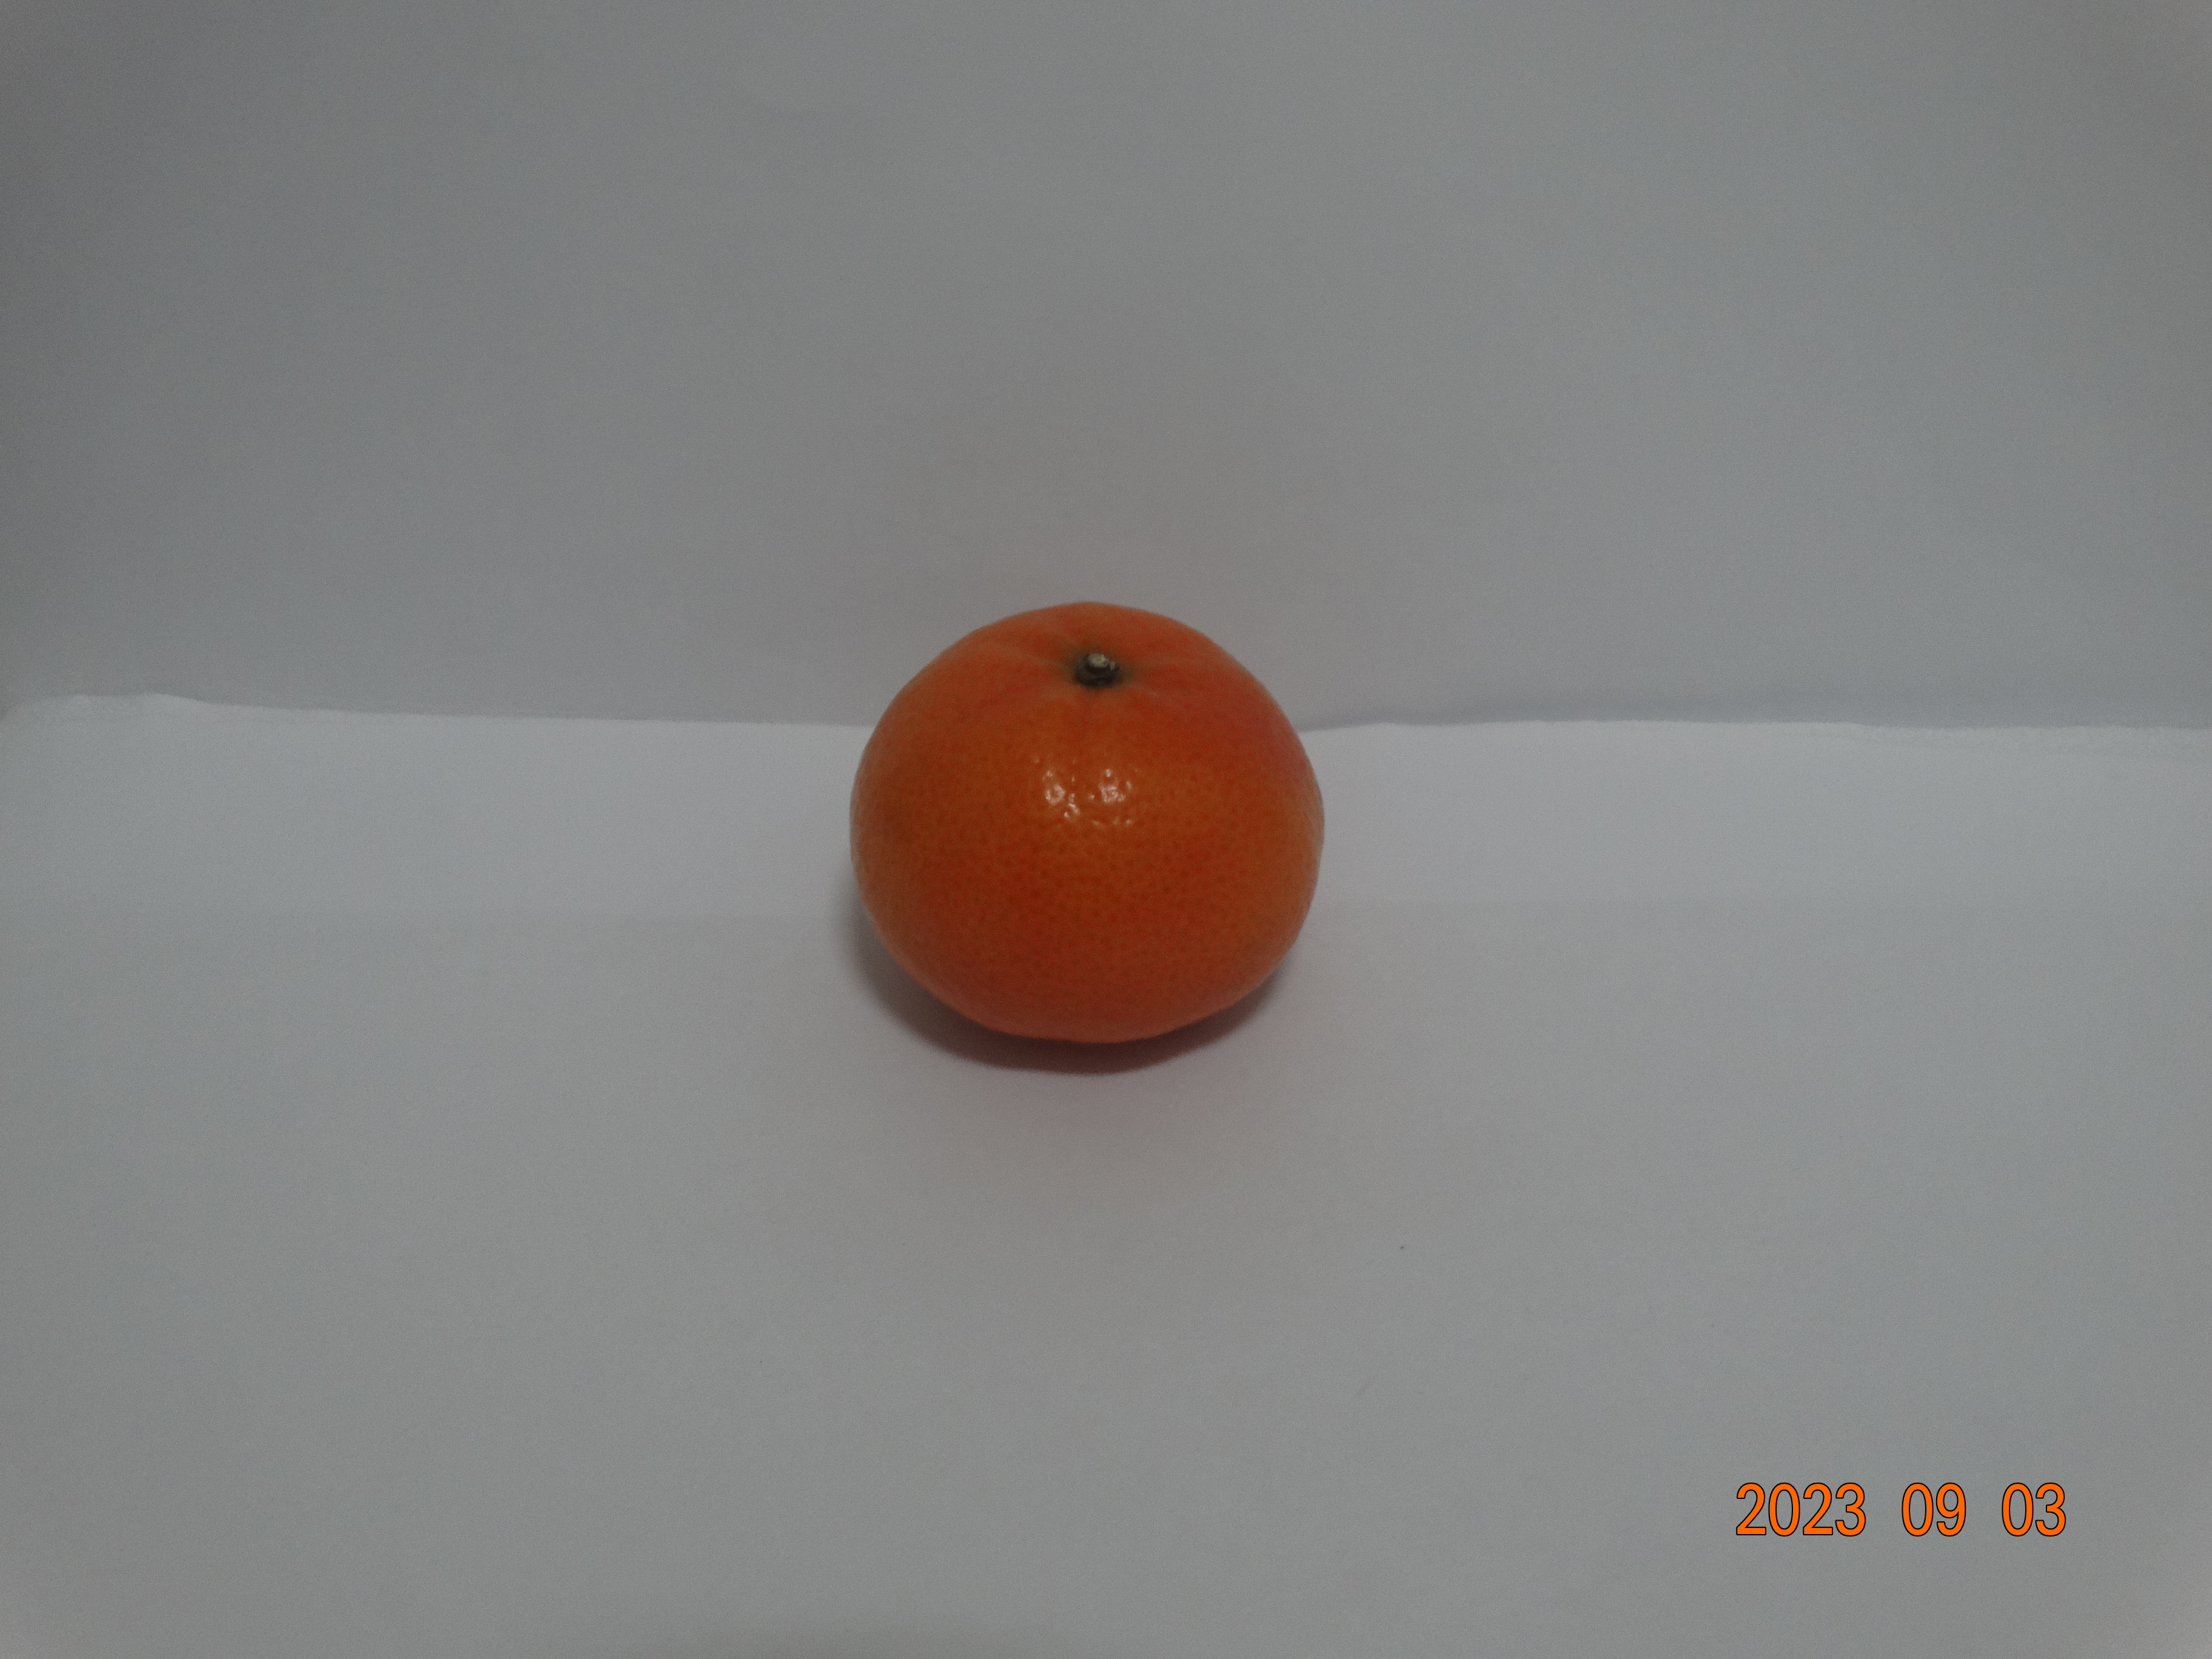
Citrus fruit variety: tangerine